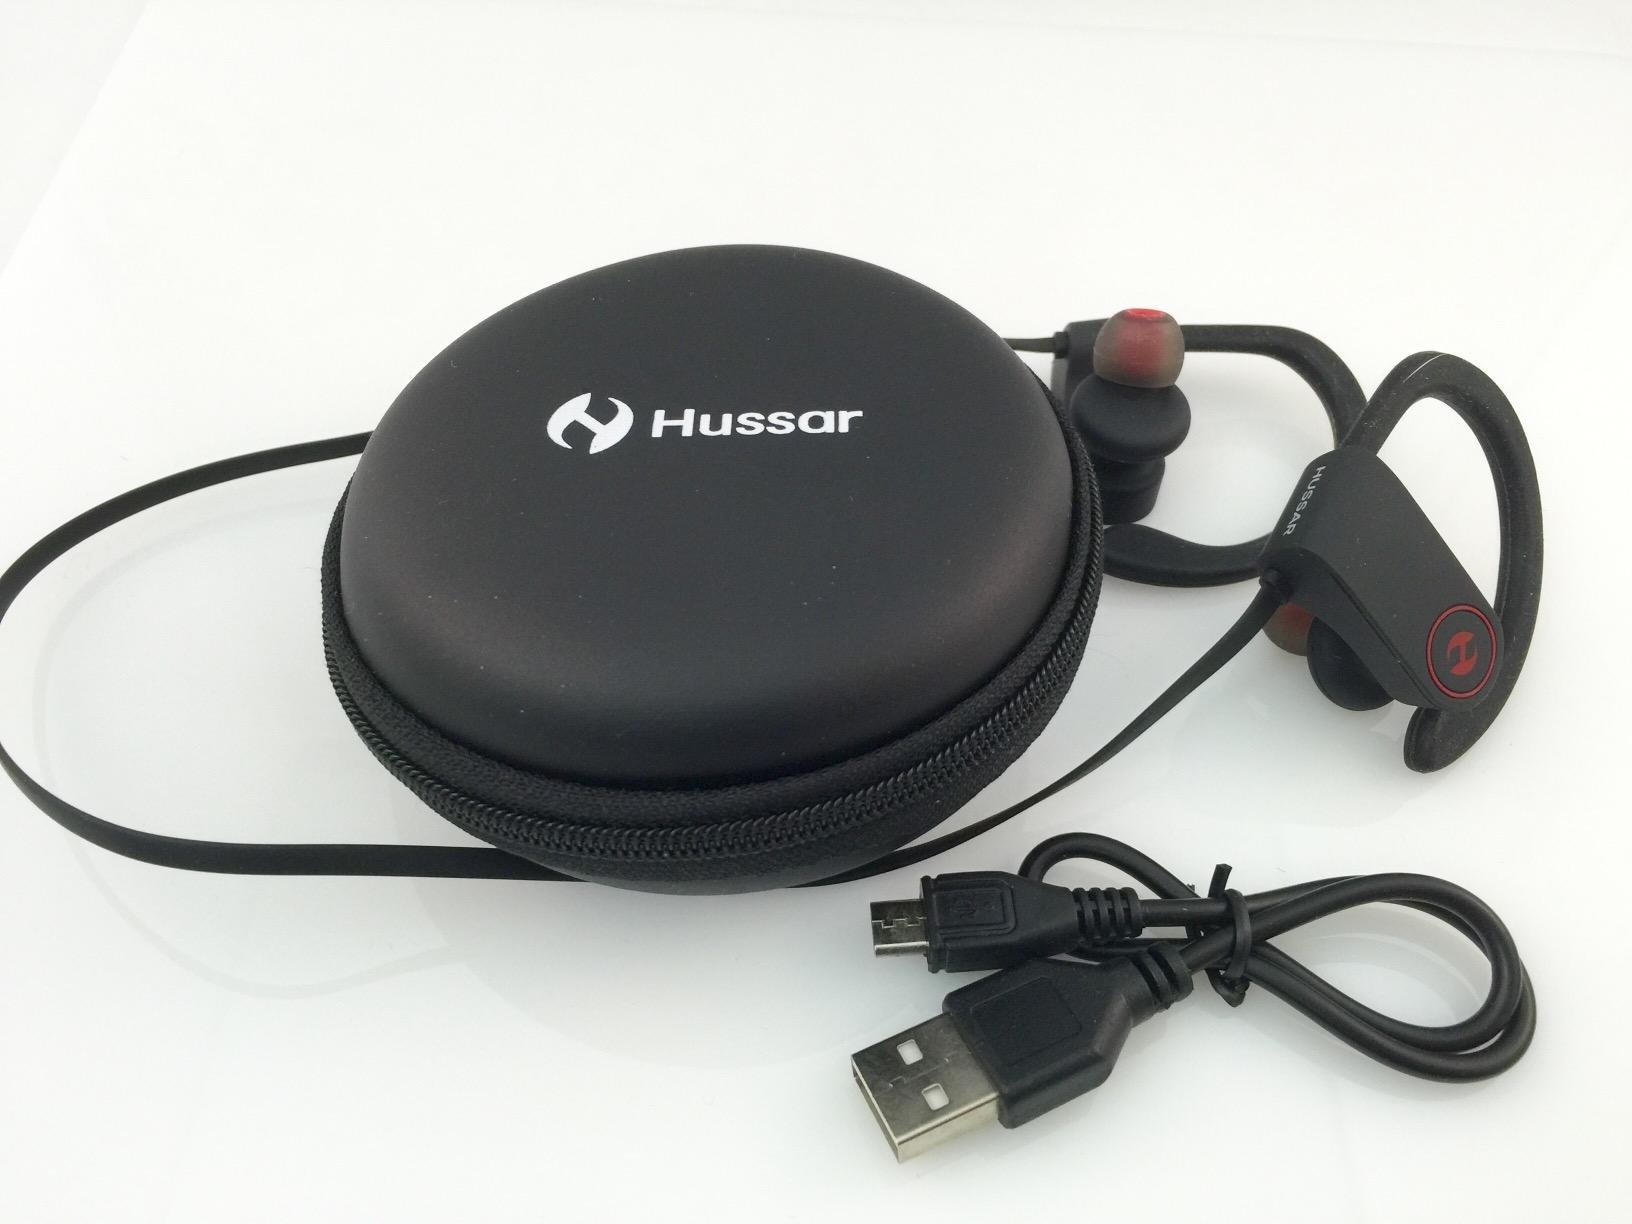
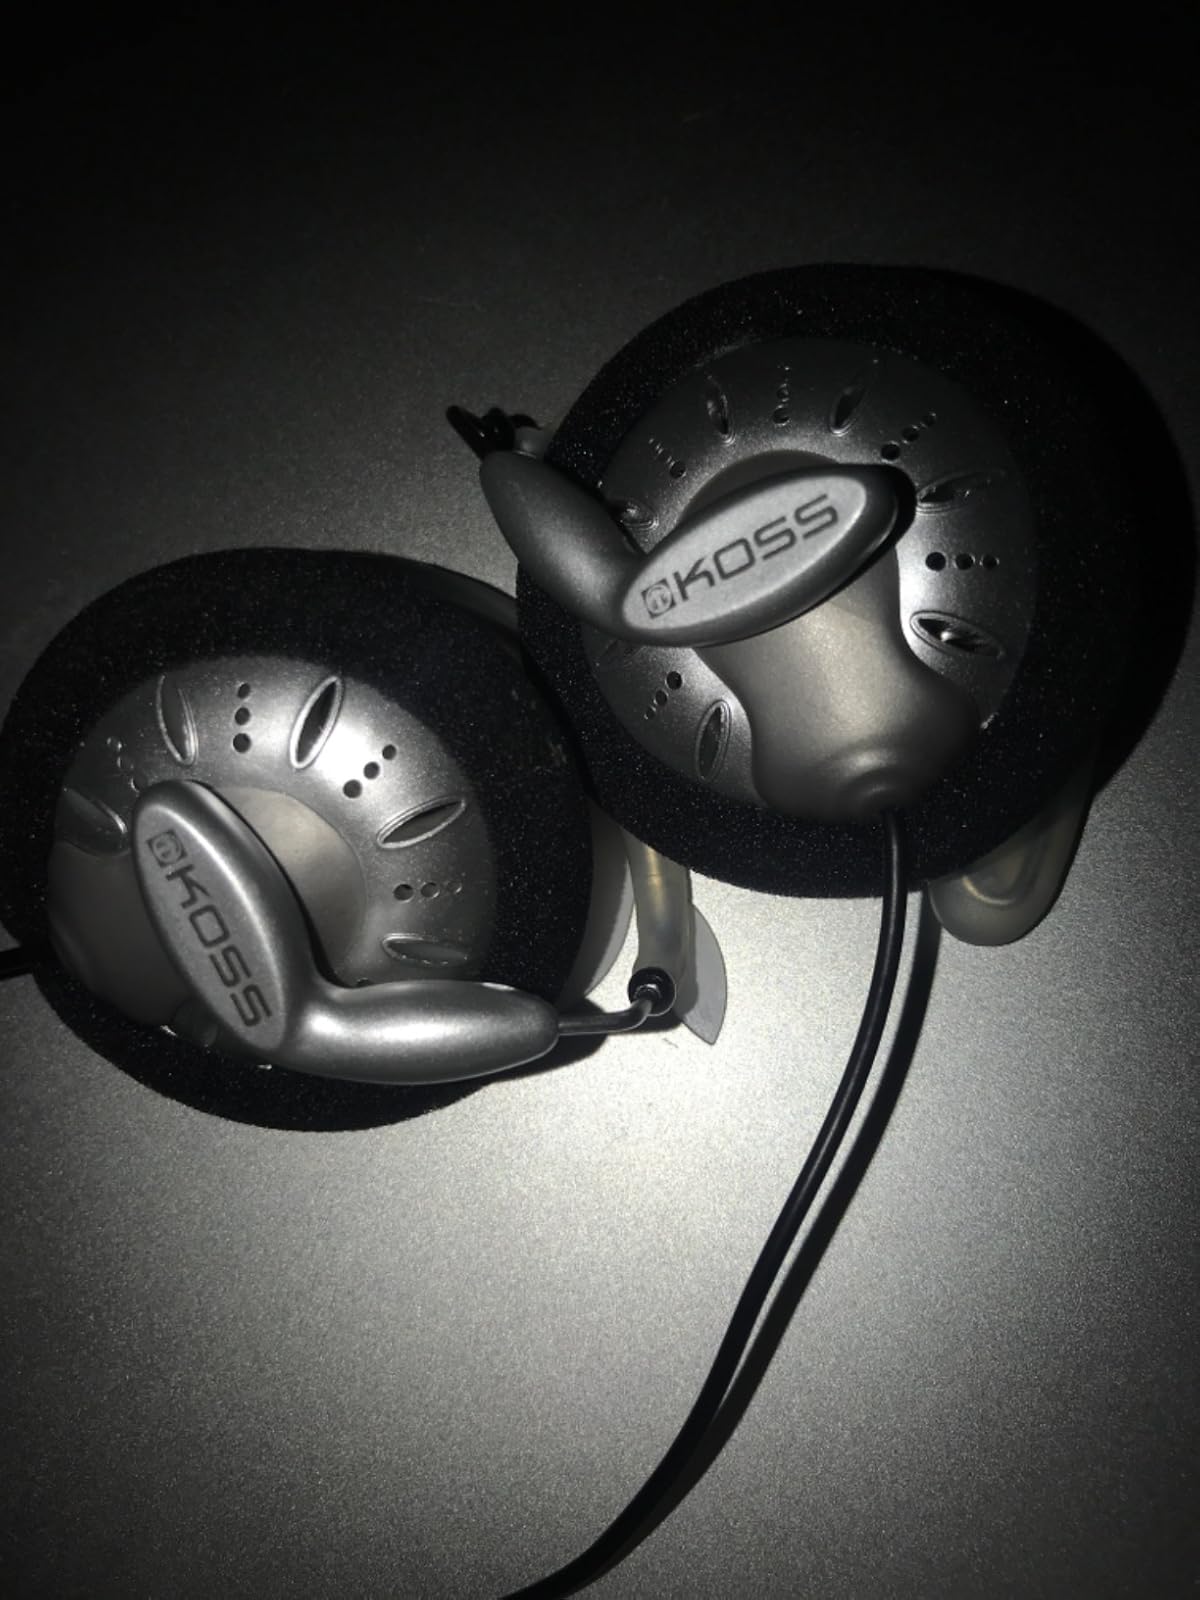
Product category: headphones
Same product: no